Hotel Splendide (2000 film)

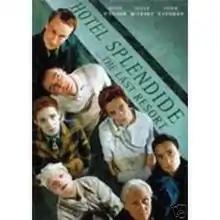
Hotel Splendide promotional poster

Hotel Splendide is a 2000 British independent dark comedy film, written and directed by Terence Gross and starring Toni Collette and Daniel Craig. The film appeared in a number of British and European film festivals but was not released in the US, although it did appear on cable networks on channels catering to independent film. It is currently available in the UK on DVD and the U.S. on video on demand.